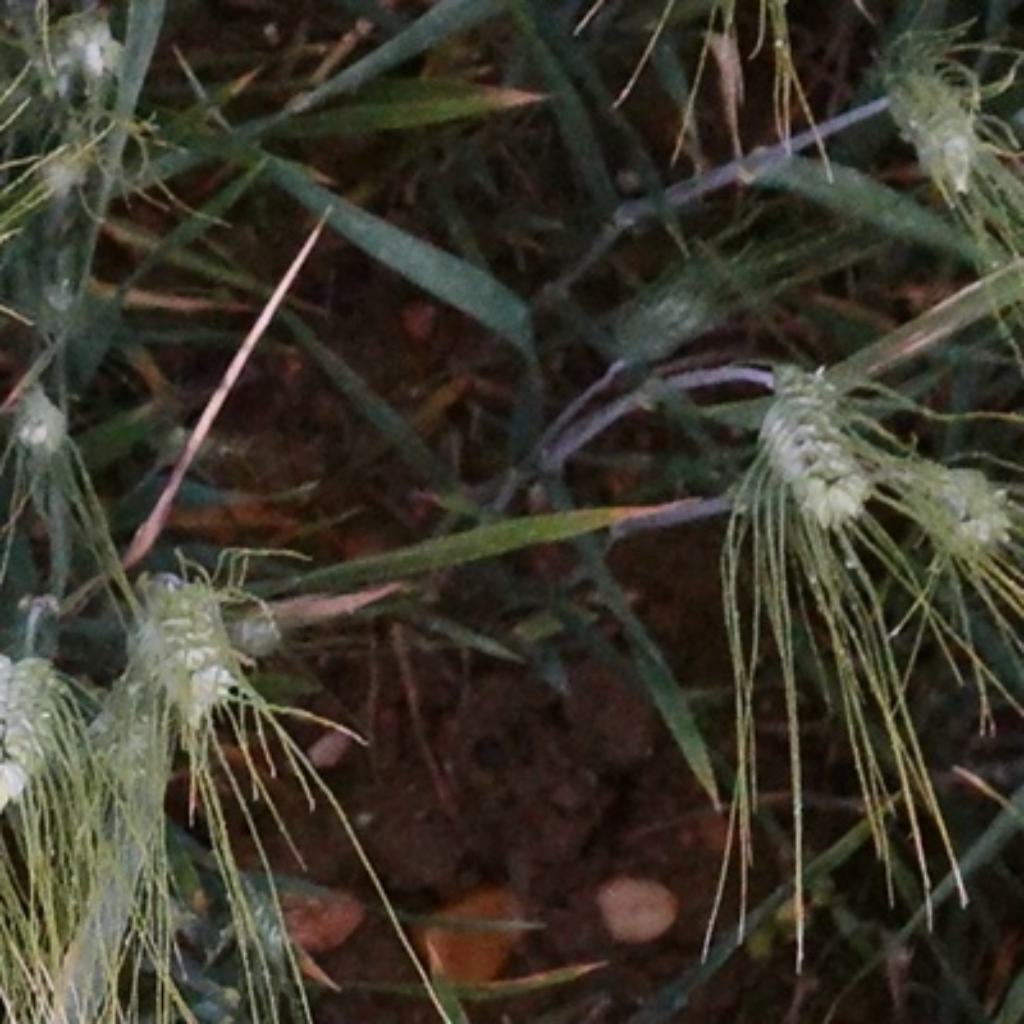
Country: France
Location: Toulouse
Wheat development stage: Filling - Ripening